Stockton and Darlington Railway

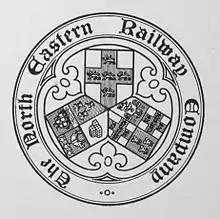
The seal of the North Eastern Railway

In 1830, the company opened new offices at the corner of Northgate and Union Street in Darlington. Between 1831 and 1832 a second track was laid between Stockton and the foot of Brusselton Bank. Workshops were built at Shildon for the maintenance and construction of locomotives. In 1830 approximately 50 horses shared the traffic with 19 locomotives, but travelled at different speeds, so to help regulate traffic horse-drawn trains were required to operate in groups of four or five. This had led to horses, startled by a passing locomotive and coming off their dandy cart, being run down by the following train. On one occasion a driver fell asleep in the dandy cart of the preceding train and his horse, no longer being led, came to a stop and was run down by a locomotive. The rule book stated that locomotive-hauled trains had precedence over horse-drawn trains, but some horse drivers refused to give way and on one occasion a locomotive had to follow a horse-drawn train for over . The committee decided in 1828 to replace horses with locomotives on the main line, starting with the coal trains, but there was resistance from some colliery owners.